Joseph Hemphill

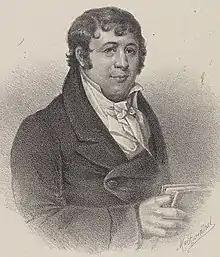
Etching of Joseph Hemphill by Max Rosenthal

Joseph Hemphill (January 7, 1770May 29, 1842) was an American politician who served as a Federalist member of the U.S. House of Representatives for Pennsylvania's 3rd congressional district from 1801 to 1803, as a Jackson Federalist representative for Pennsylvania's 1st congressional district from 1819 to 1823 and as a Jacksonian representative for Pennsylvania's 2nd congressional district from 1829 to 1831.